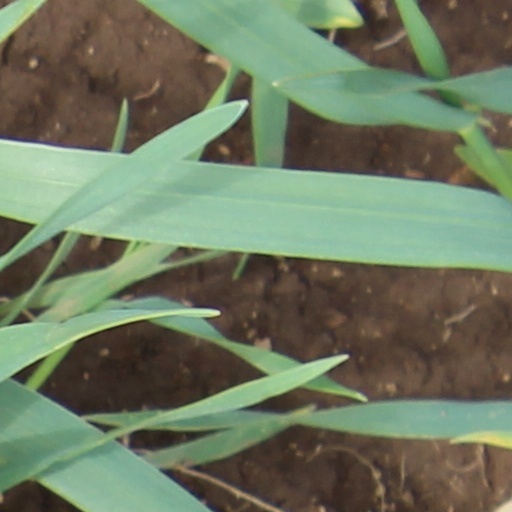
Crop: wheat